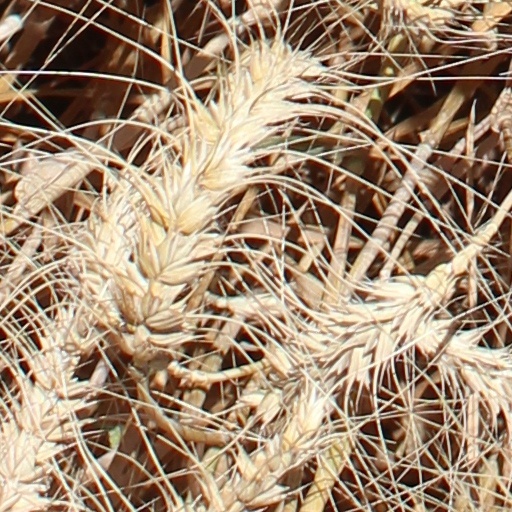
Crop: wheat